Julio Vila y Prades

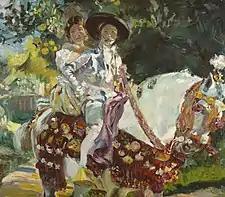
Valencianos (Joaquín Sorolla's children)

Against his parents wishes, he began his artistic studies at the Real Academia de Bellas Artes de San Carlos with Francisco Domingo Marqués and Joaquín Agrasot. He then went to Madrid and was an assistant in the workshop of Joaquín Sorolla from 1893 to 1904.